Franca Florio

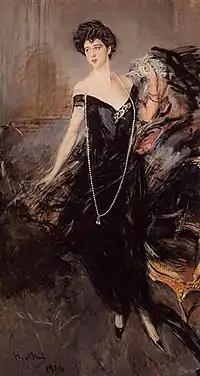
Giovanni Boldini, "Portrait of Franca Florio"

After her marriage with Ignazio Florio Jr., Donna Franca became a prominent figure of the European social life. In the early 20th century, thanks to the influence of the Florio family, Sicily (especially Palermo and the town of Taormina) was an important meeting place for the European wealthiest elite. With her yachts called "Sultana" and "Aegusa", Donna Franca was able to attend the social life not only in Sicily, but even in the Côte d'Azur. Other places frequented by Donna Franca were Berlin, Paris, London, etc. In 1902 she became lady-in-waiting of the Queen consort of Italy Elena of Montenegro.